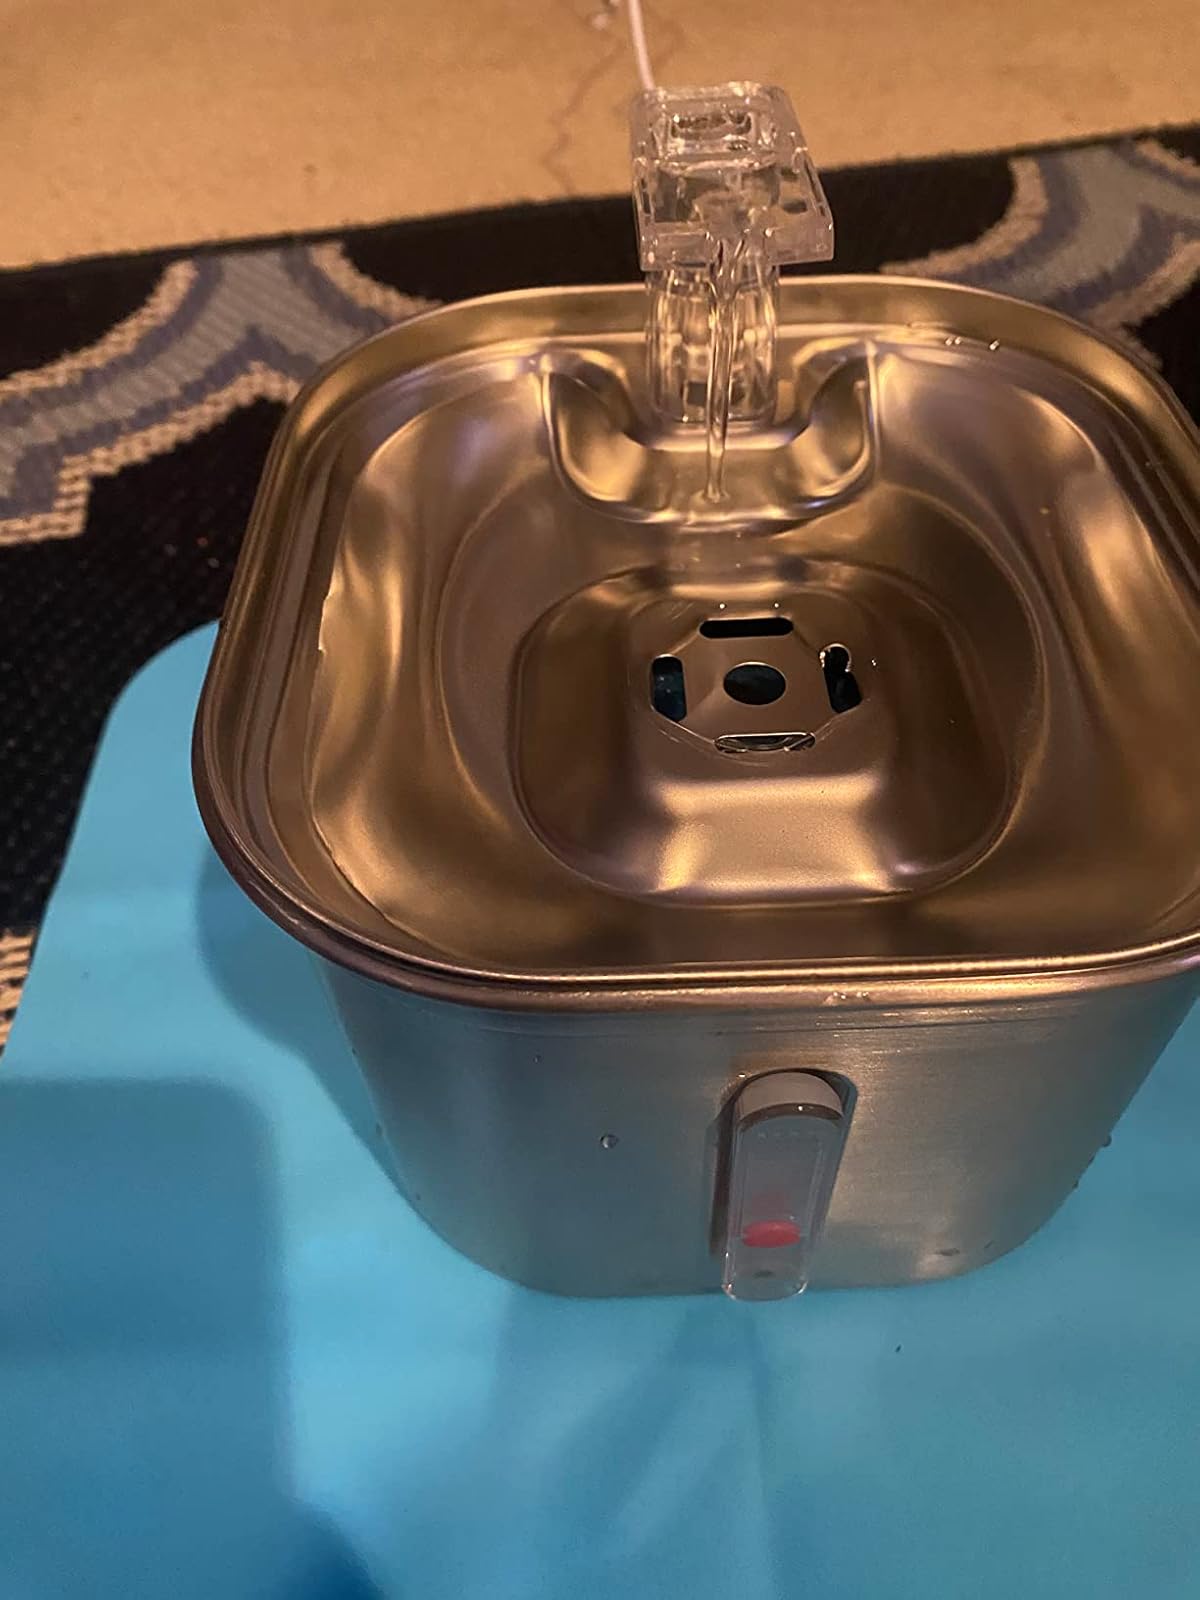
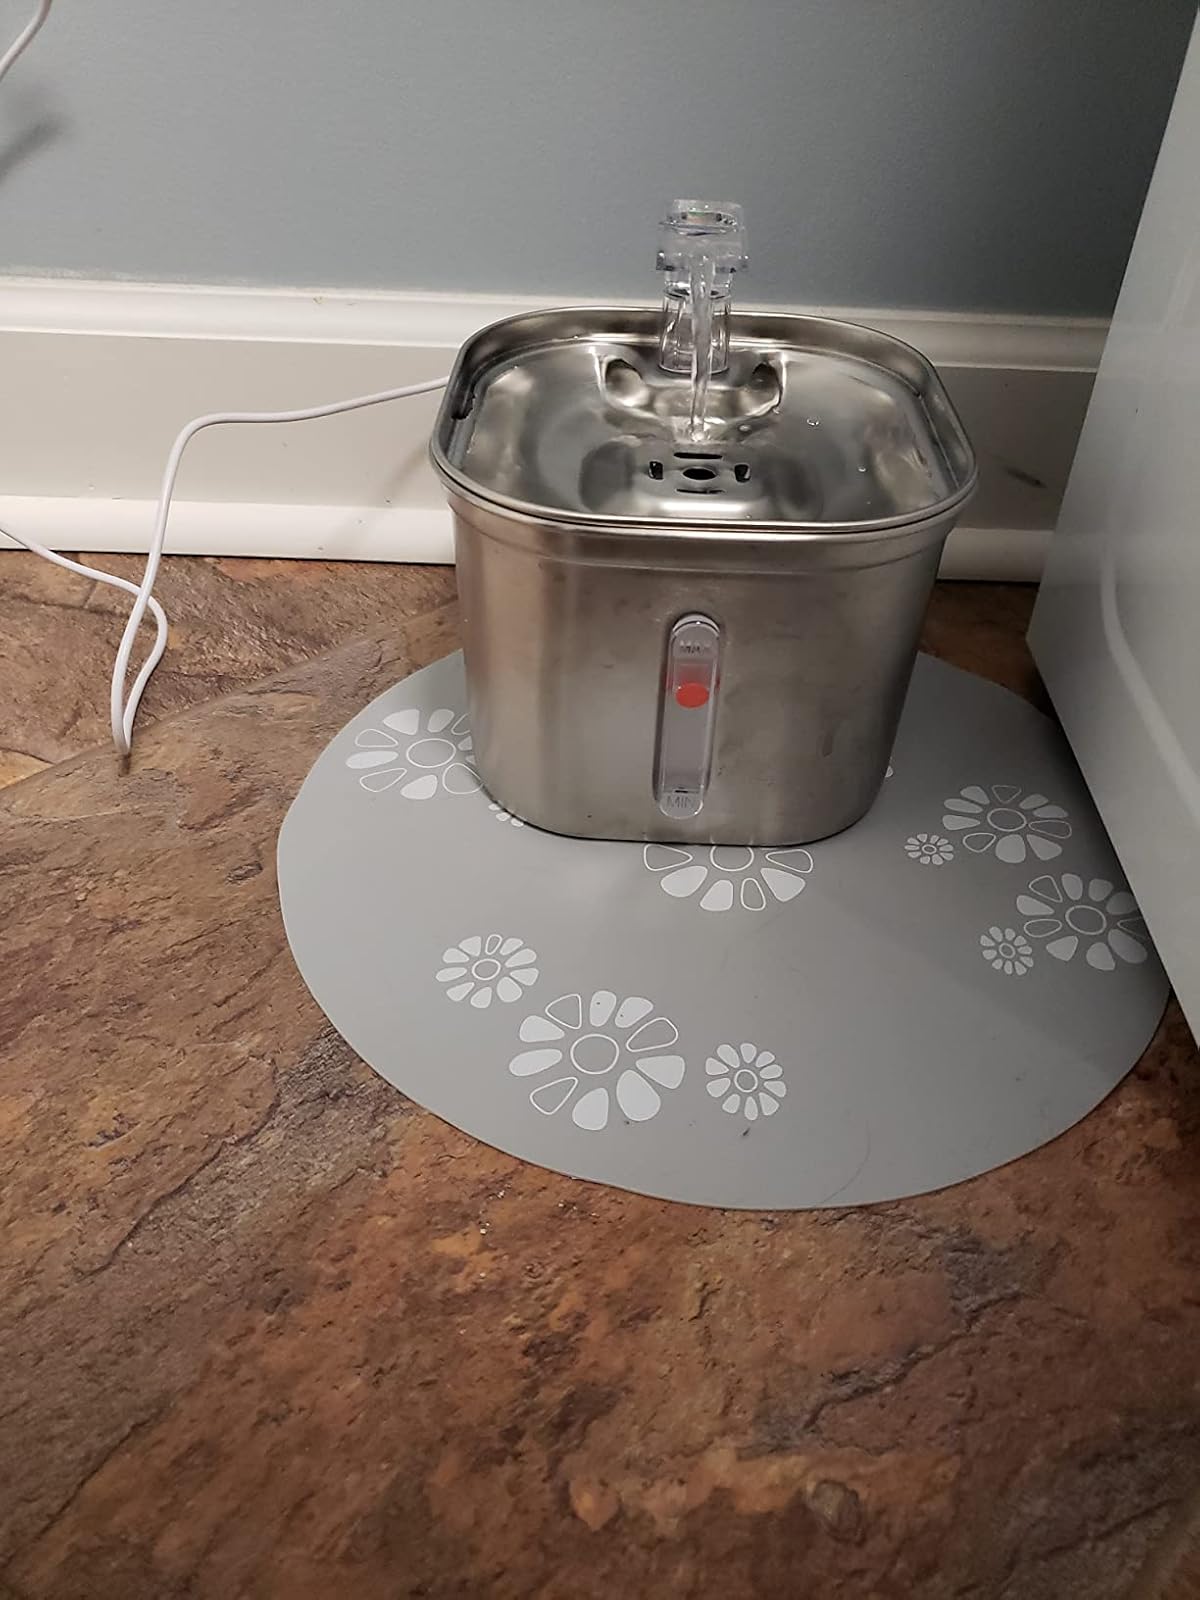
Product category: items_bowl
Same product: yes